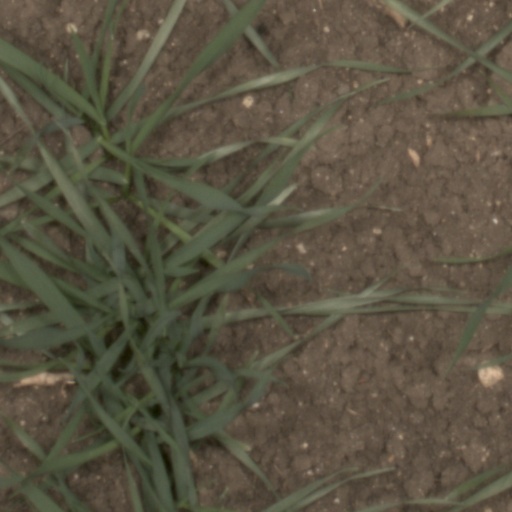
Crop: wheat